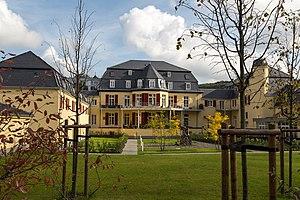
L'athénée royal de Rösrath était un établissement d'enseignement de la Communauté française de Belgique, un athénée royal belge créé en 1950, en République fédérale d'Allemagne, pour les enfants des militaires et du personnel civil des forces armées belges.